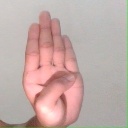
अक्षर: ब